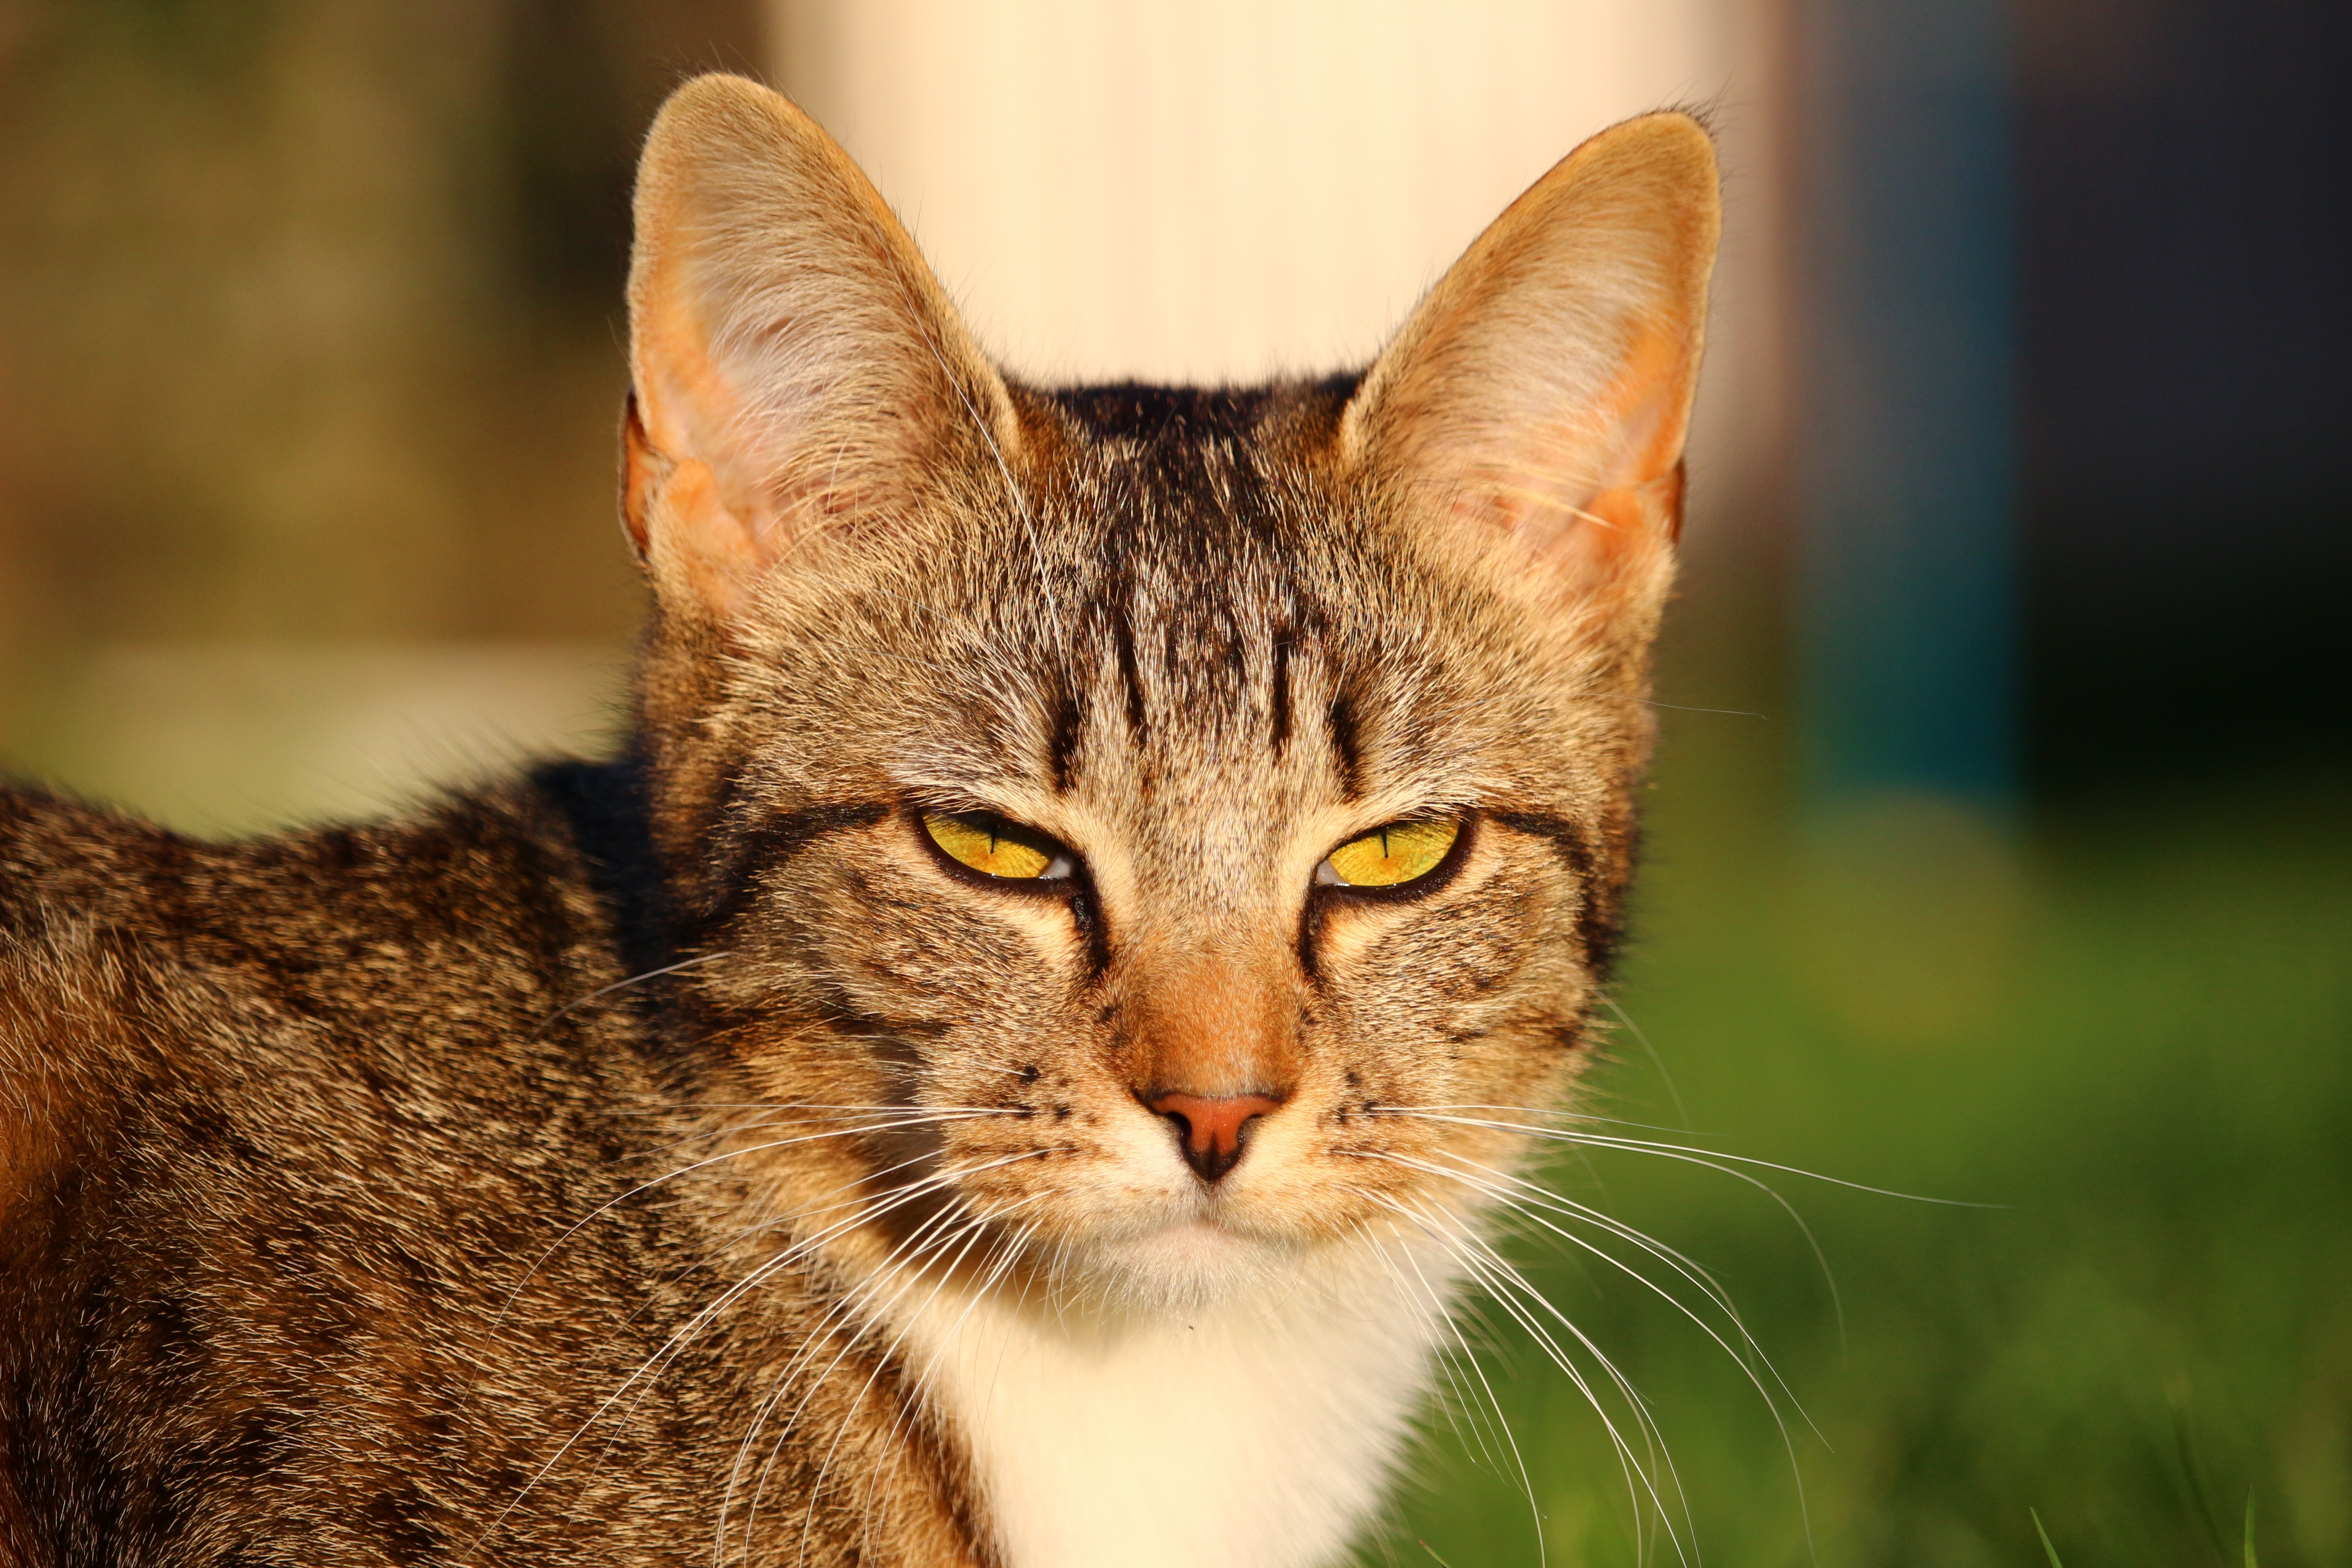
kitten, cat, mammal, fauna, close up, nose, whiskers, snout, vertebrate, domestic cat, mackerel, tiger cat, young cat, tabby cat, cat baby, european shorthair, wild cat, small to medium sized cats, cat like mammal, domestic short haired cat, rusty spotted cat